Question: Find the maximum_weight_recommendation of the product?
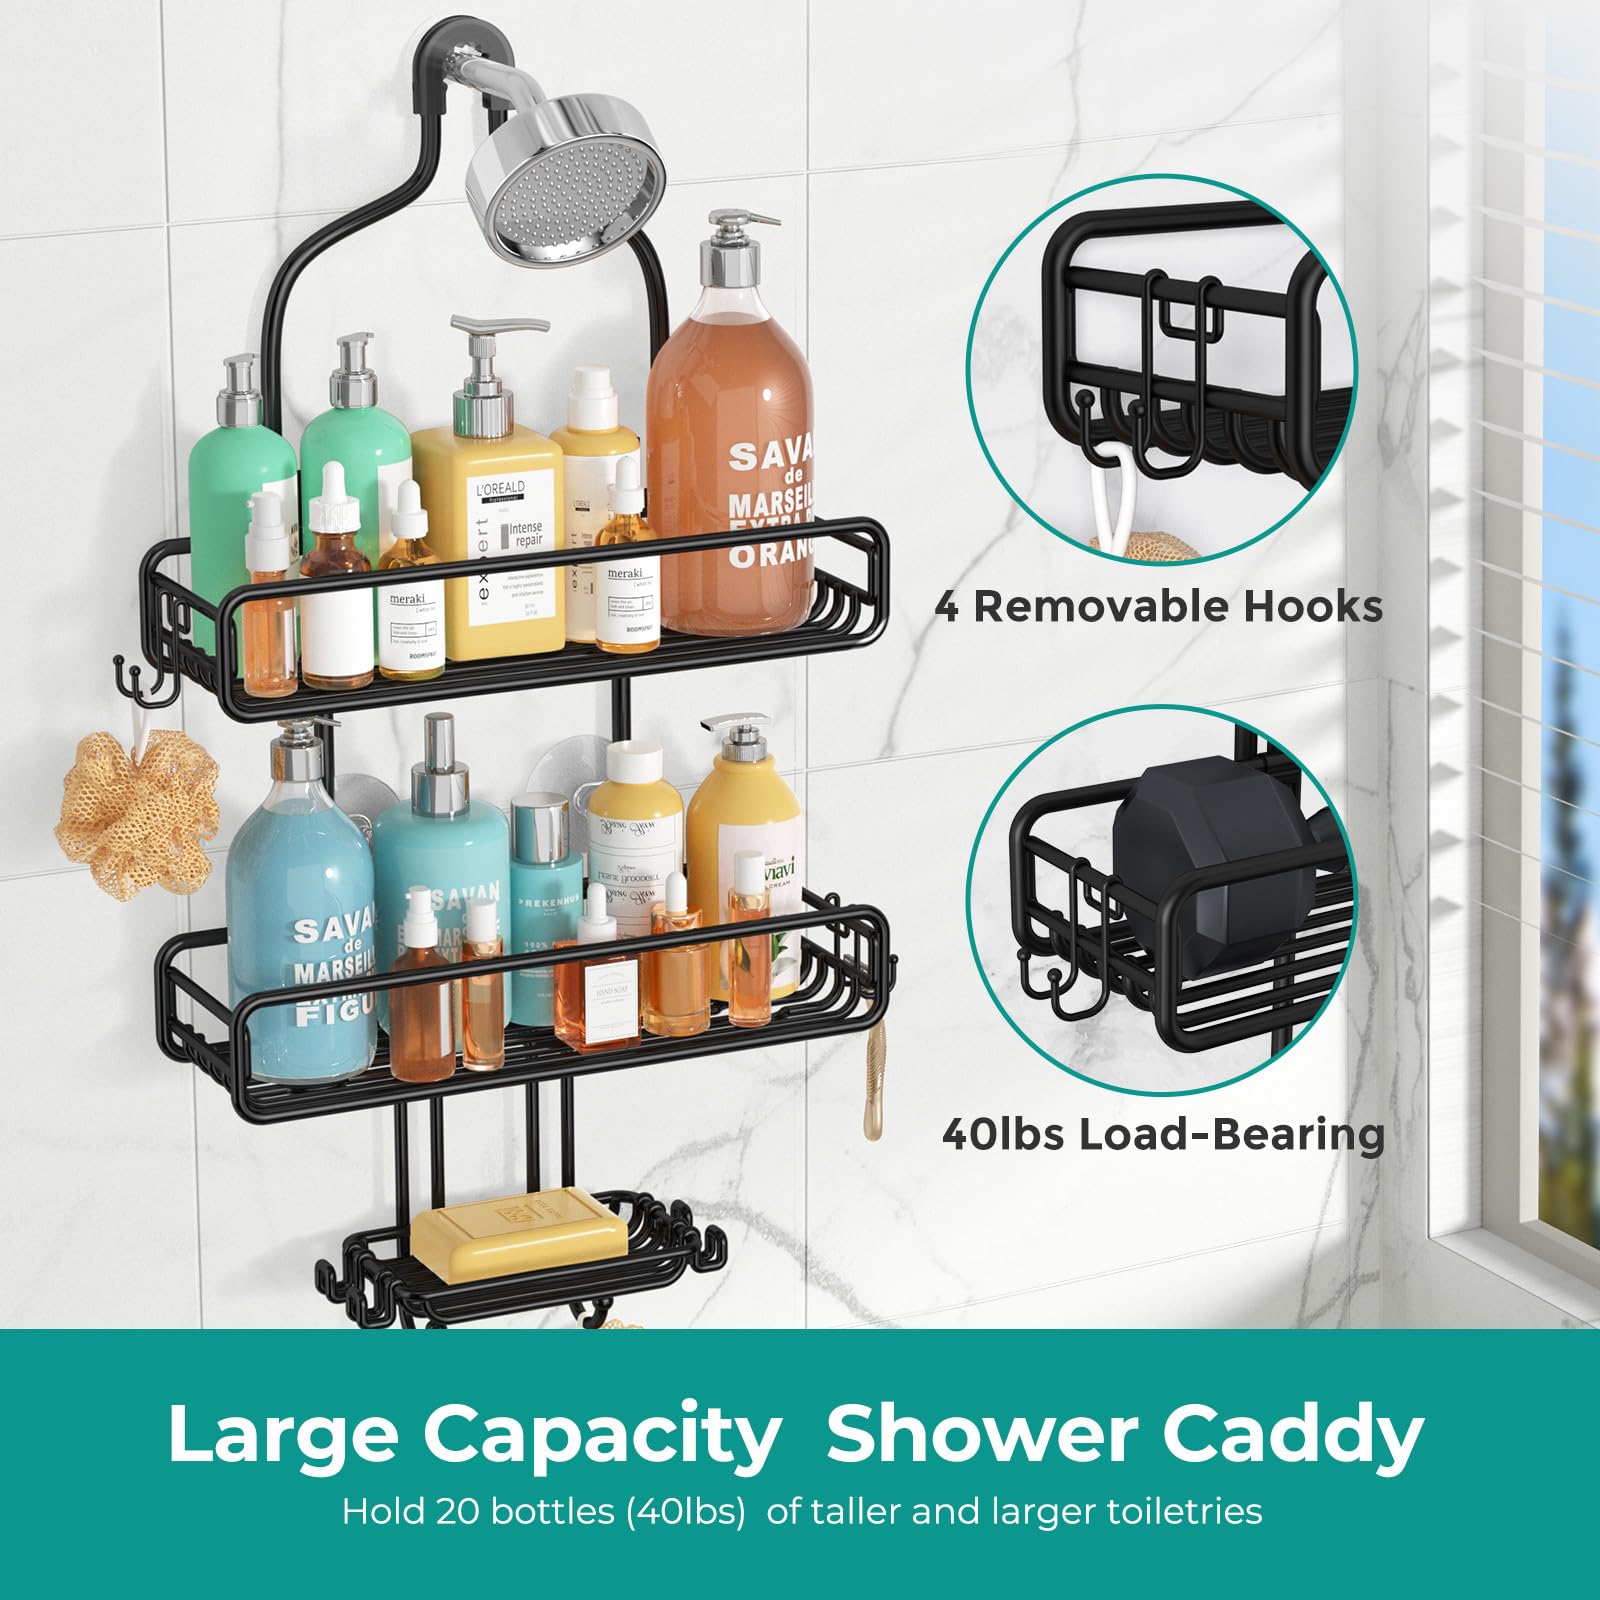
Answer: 40.0 pound